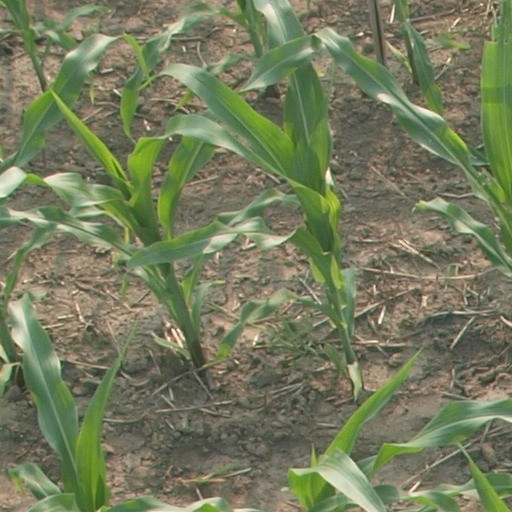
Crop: maize; corn